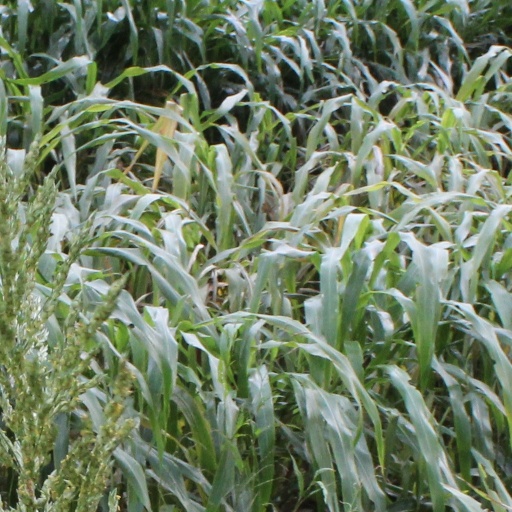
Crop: sorghum